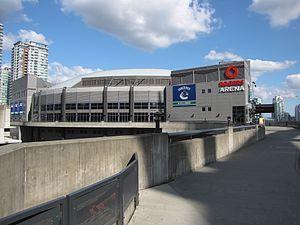
Le Rogers Arena est une salle omnisports située au 800 Griffiths Way à Vancouver en Colombie-Britannique, Canada. Le bâtiment est nommé en référence à son sponsor, Rogers Communications. Il est le deuxième plus gros aréna de l'Ouest canadien.
La Fin est le 20ᵉ et dernier épisode de la saison 5 de la série télévisée X-Files. Dans cet épisode, qui fait partie de l'arc mythologique de la série, Mulder et Scully s'efforcent de protéger un jeune garçon télépathe.
Le Championnat du monde junior de hockey sur glace 2019 est la 43ᵉ édition de cette compétition de hockey sur glace junior organisée par la Fédération internationale de hockey sur glace.